Armand Mijares

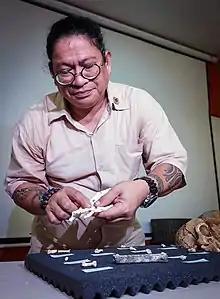
Salvador Mijares presenting the newly-discovered species, "Homo luzonensis"

Armand Salvador B. Mijares is a Filipino archaeologist from Manila, Philippines. He works as Professor of Archaeology at the School of Archeology of the University of the Philippines Diliman. He specializes in lithic analysis, ceramic petrology, soil micromorphology, paleolithic archaeology and early human migration in Southeast Asia. In 2010, Mijares gained international attention as the main author of a "Journal of Human Evolution" report about a 67,000-year old foot bone discovered in Callao Cave. That report gave evidence for the newly named species of "Homo", called "Homo luzonensis", named after the Philippines' largest island—Luzon. The discovery has advanced the complexity of early human colonization of Southeast Asia.